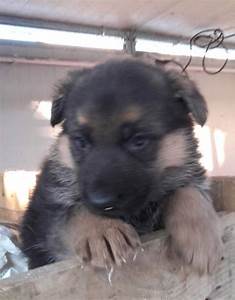
Label: cane